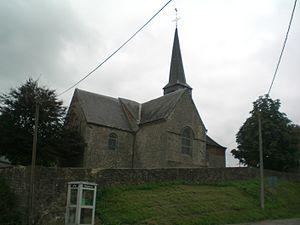
eglise de dimechaux nord france
Dimechaux est une commune française située dans le département du Nord, en région Hauts-de-France.